Mohamed Nasraoui

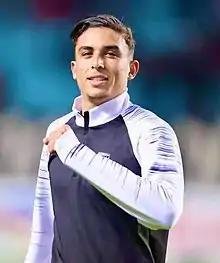
Nasraoui in 2022

Mohamed Nasraoui (born 18 August 2002) is a Tunisian professional footballer who plays as a central defender for Club Sportif Sfaxien. he plays for the Tunisia national team.